Inside baseball (strategy)

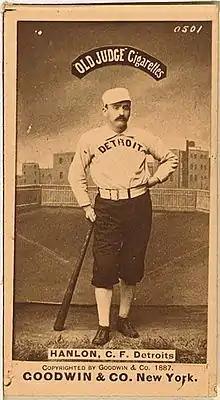
Ned Hanlon

Inside baseball is a strategy in baseball involving tactics that keep the ball in the infield.